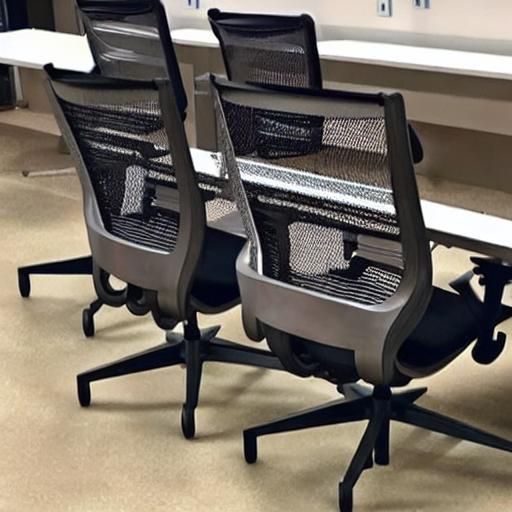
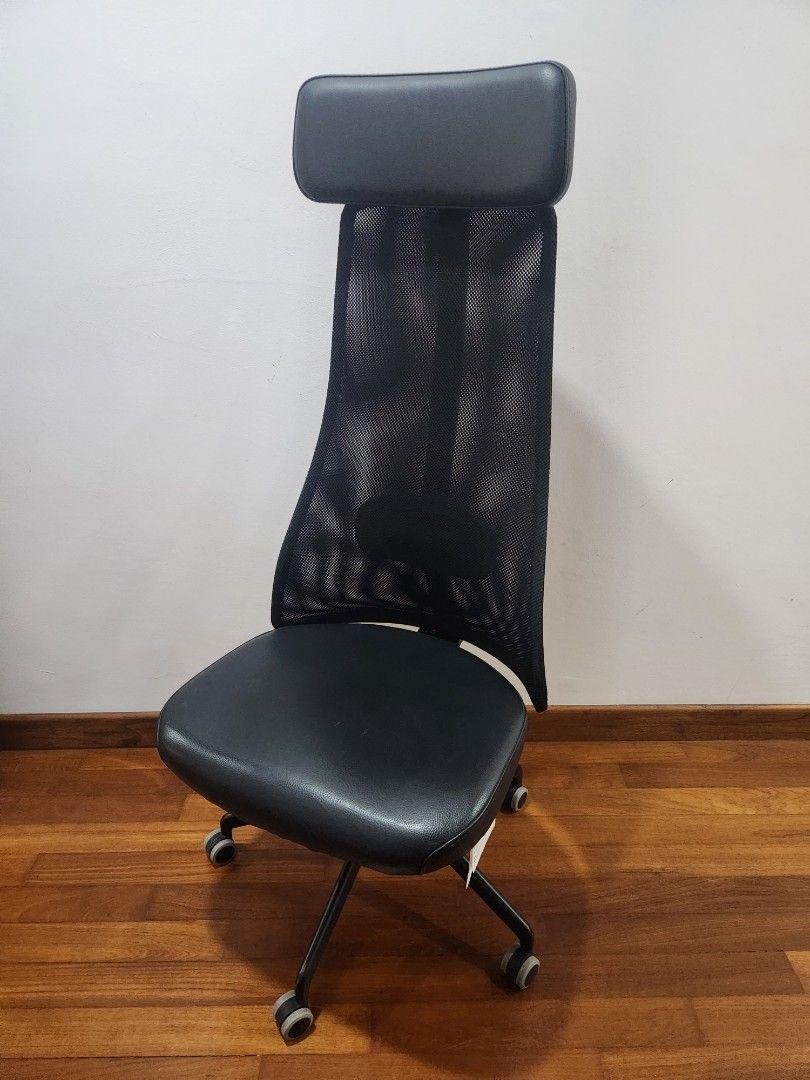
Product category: items_chair
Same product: no